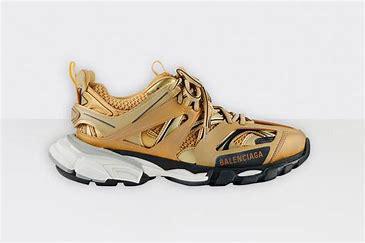
Brand: Balenciaga
Model: Track 2